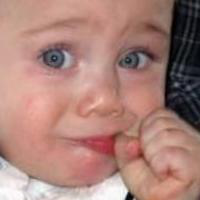
Age group: age 01-10